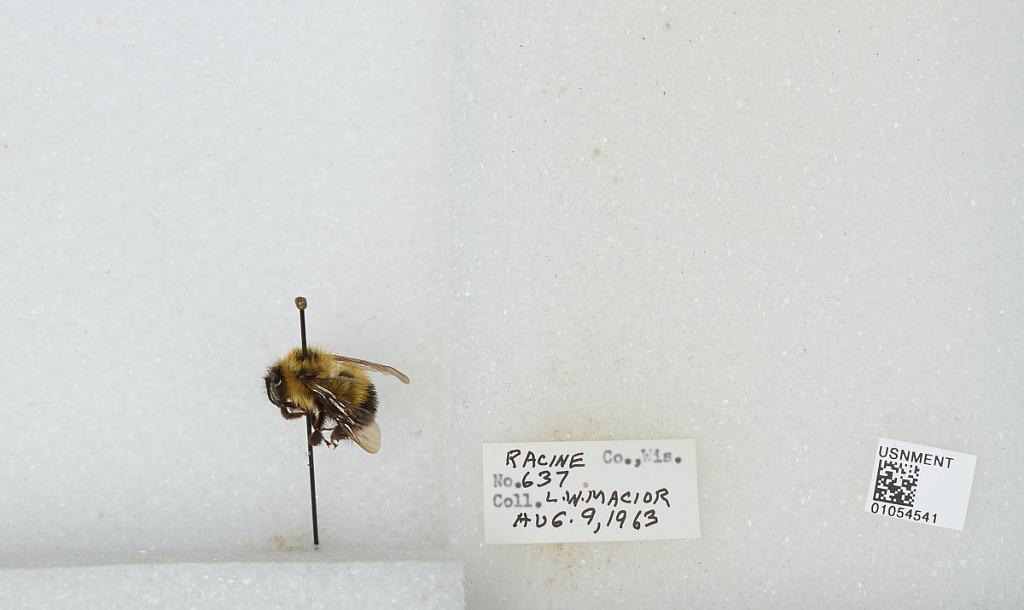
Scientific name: Bombus (Bombus) affinis Cresson
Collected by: L. Macior
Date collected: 1963-8-9
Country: United States
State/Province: Wisconsin
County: Racine
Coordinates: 42.78, -87.76